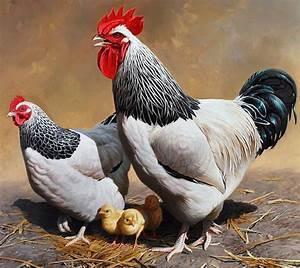
chicken